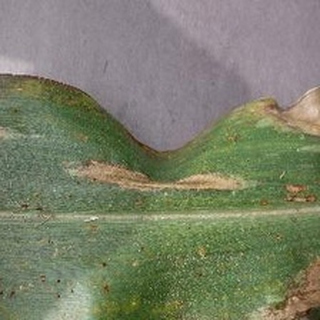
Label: corn_northern_leaf_blight